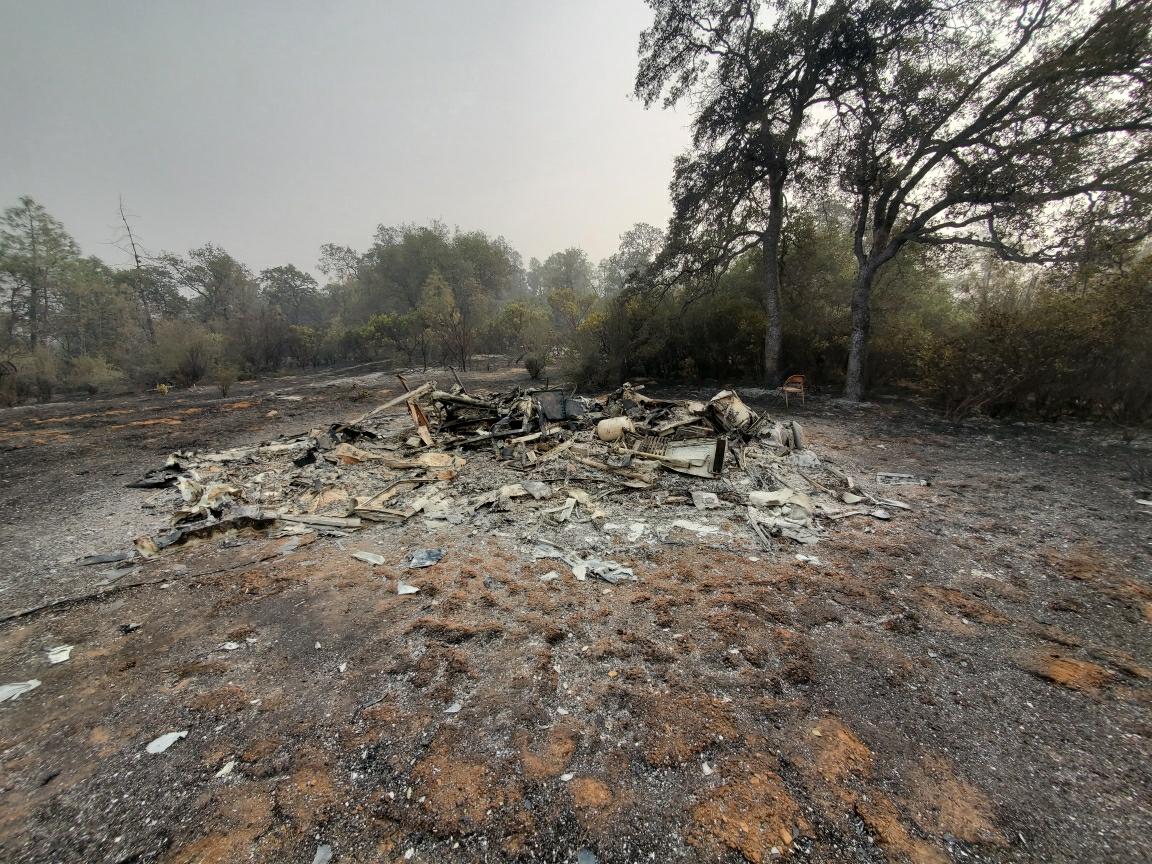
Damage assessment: destroyed